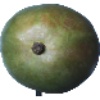
Label: Mango 1